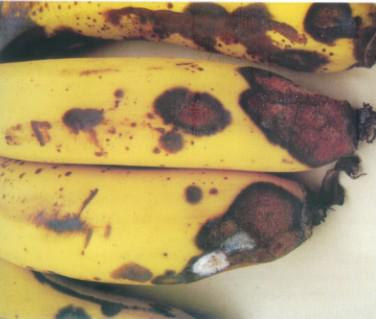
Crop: unknown
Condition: banana_banana_anthracnose